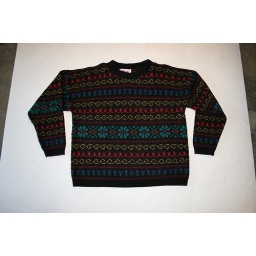
black with blue flowers in middle and red ladies small- med perfect